Ragman (character)

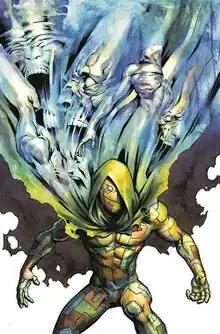
Ragman as depicted in "Ragman: Suit of Souls" #1 (October 2010). Art by Jesús Saíz.

Ragman (Rory Regan) is a superhero appearing in American comic books published by DC Comics. He was originally created by writer Robert Kanigher and artist Joe Kubert in 1976. Originally presented as a man of Irish descent, the character was revised to have Jewish heritage (his family name originally being Reganiewicz) and a connection to the Golem of Prague (a figure of Jewish folklore) in a 1991 mini-series by Keith Giffen, Robert Loren Fleming, Pat Broderick, and Anthony Tollin. The same mini-series established Ragman's costume as a "Suit of Souls", and repeatedly drew him into conflict with mystical threats and granted him the power and skills of the souls it collected. The suit sometimes desired to collect new souls, forcing Ragman to exert great will if he didn't wish the suit to do so.